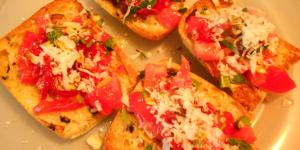
canapes de tomate con pickles